Syb van der Ploeg

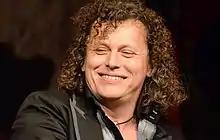
Syb van der Ploeg (2011)

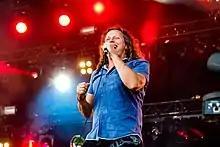
Syb van der Ploeg (2014).

He was the lead vocalist for the song "Ruthless Queen" released in the 2000 album "Close to the Fire" by the Dutch progressive rock band Kayak. In 2000, he also played the role of JP in the film "De Fûke".